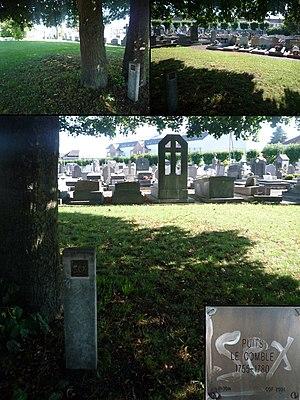
Puits Le Comble de la Compagnie des mines d'Anzin, Anzin, Nord, Nord-Pas-de-Calais, France.
La Compagnie des mines d'Anzin est une ancienne compagnie minière. Elle se distingue par son rôle dans l'histoire économique pour avoir lancé l'exploitation du charbon dans le nord de la France et avoir ainsi été l'une des premières grandes sociétés industrielles françaises. Elle a été créée à Anzin le 19 novembre 1757 par le vicomte Jacques Désandrouin. Les signatures officialisant sa création ont été faites dans le château de l'Hermitage à Condé-sur-l'Escaut, propriété d'Emmanuel de Croÿ-Solre à l'époque. Elle a exploité ses mines pendant près de deux siècles, jusqu'à la nationalisation des mines.